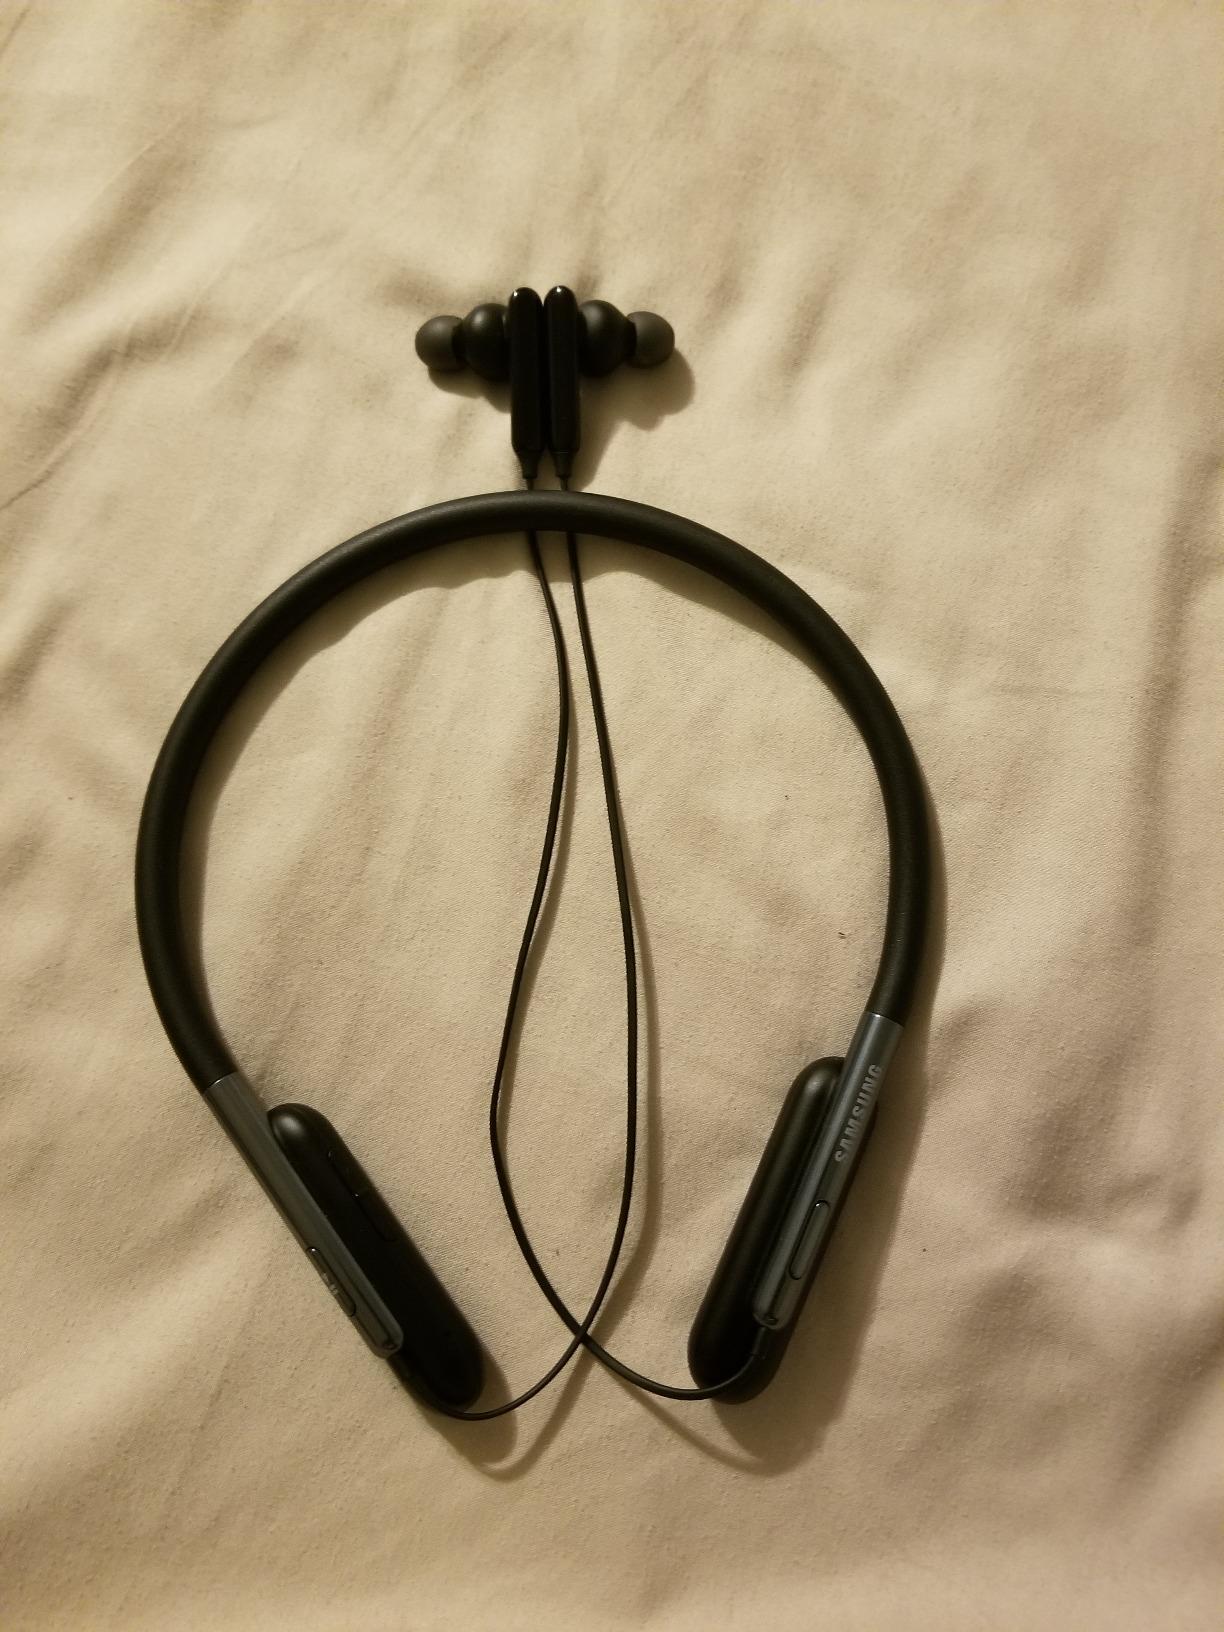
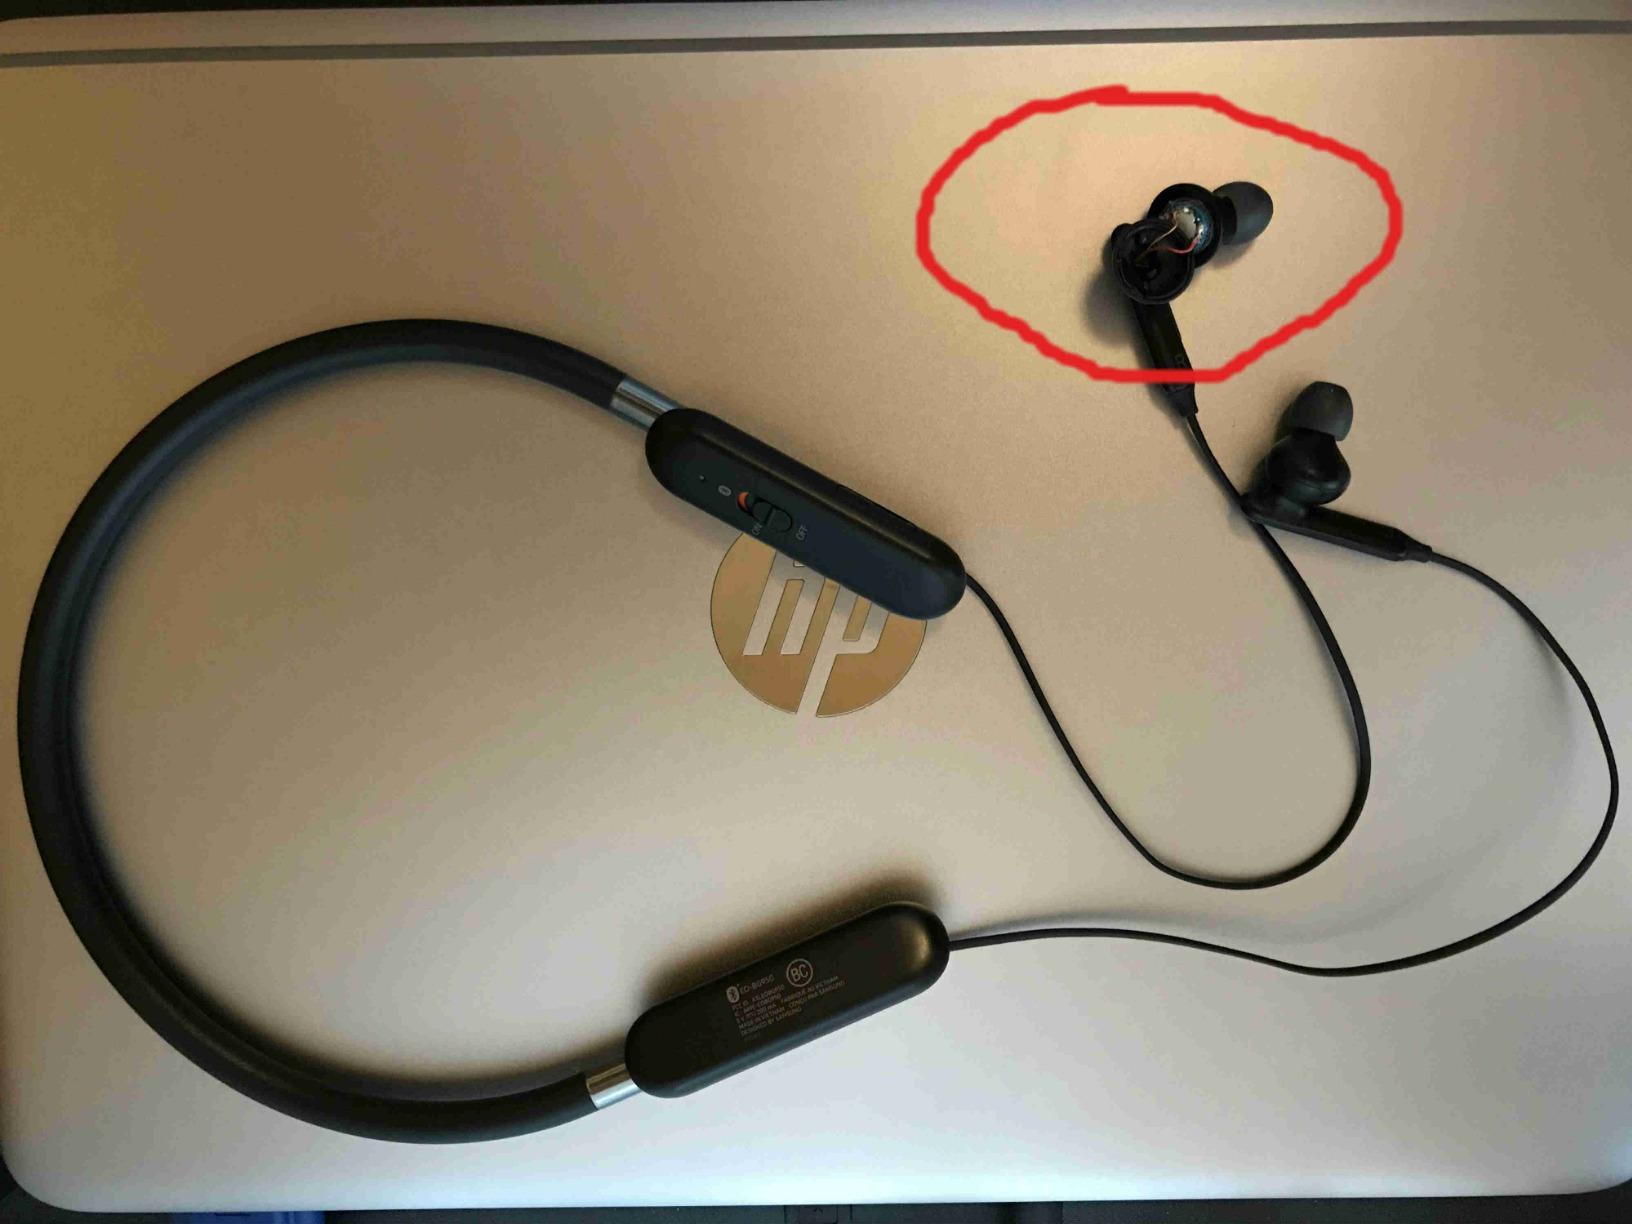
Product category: headphones
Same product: yes